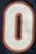
Number: 0